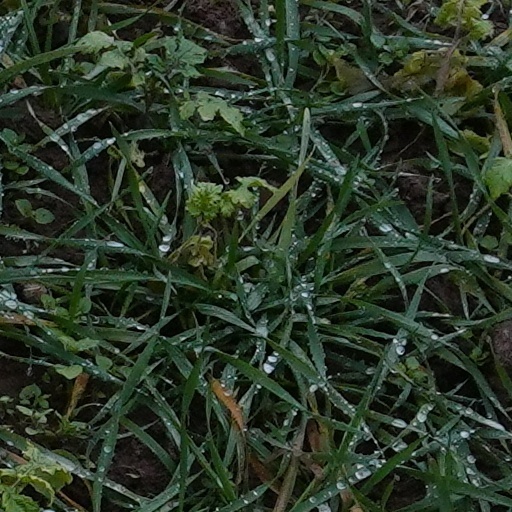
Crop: wheat